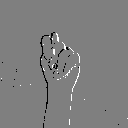
ASL letter: t